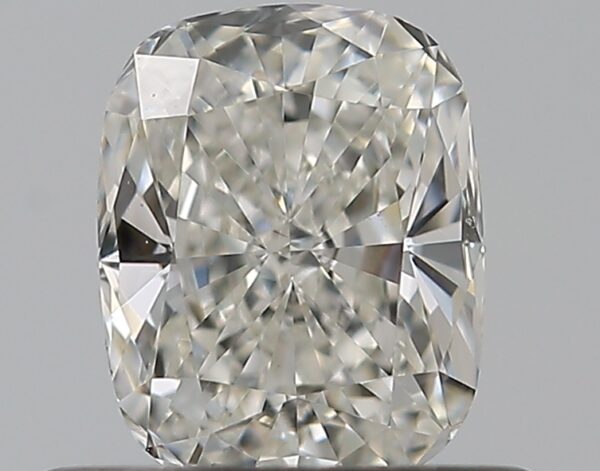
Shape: cushion
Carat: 0.5
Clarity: VS2
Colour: H
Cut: EX
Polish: EX
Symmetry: VG
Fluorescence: N
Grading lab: GIA
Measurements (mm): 5.28 x 4.2 x 2.77